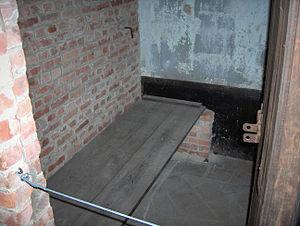
Le fort de Breendonk ou fort de Breendonck, situé dans la commune de Willebroeck, non loin de la localité homonyme qui elle se trouve dans la commune de Puers-Saint-Amand, à une vingtaine de kilomètres au sud d’Anvers, a servi de camp de concentration durant la Seconde Guerre mondiale. Avec le camp de rassemblement de Malines, ils sont les deux seuls camps de concentration implantés par les nazis en Belgique. Le premier commandant du camp, Philipp Schmitt, sera le dernier condamné à mort exécuté en Belgique. Son successeur à la tête du camp, Karl Schönwetter, se rendra aux Alliés en 1944.